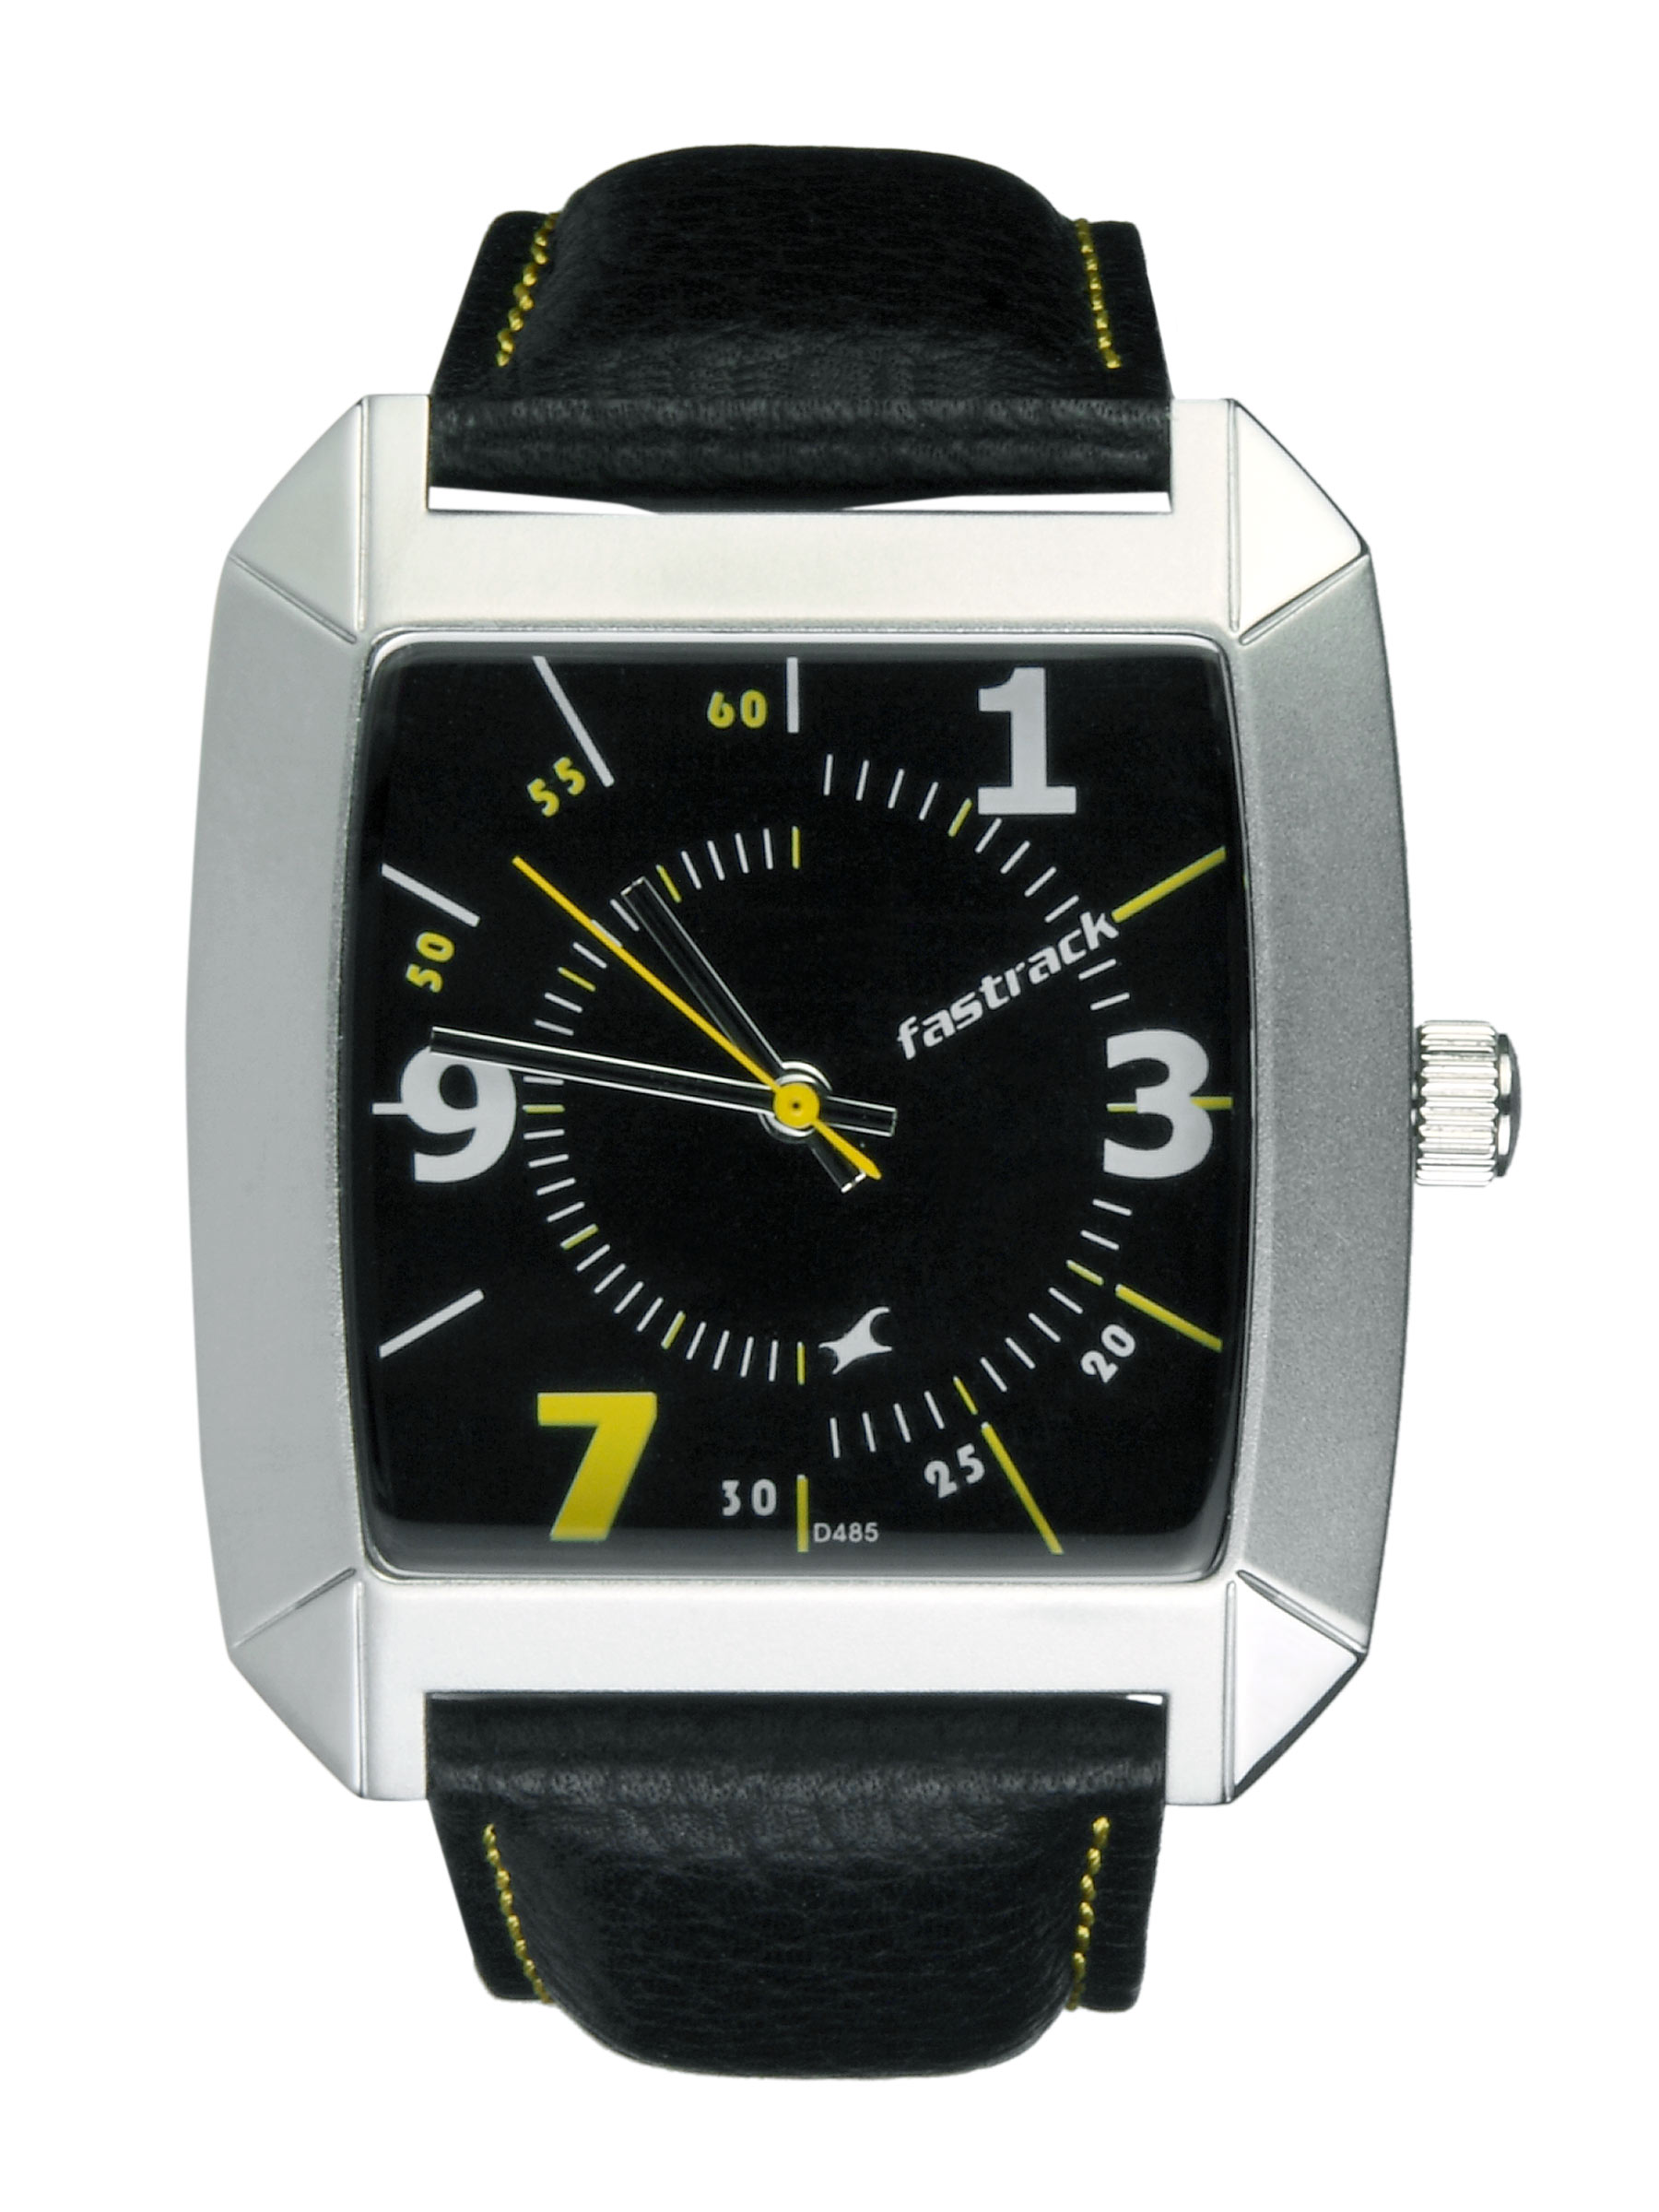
Fastrack Men Black Dial Watch N9336SL03
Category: Accessories / Watches / Watches
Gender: Men
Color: Black
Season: Summer 2017
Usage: Casual